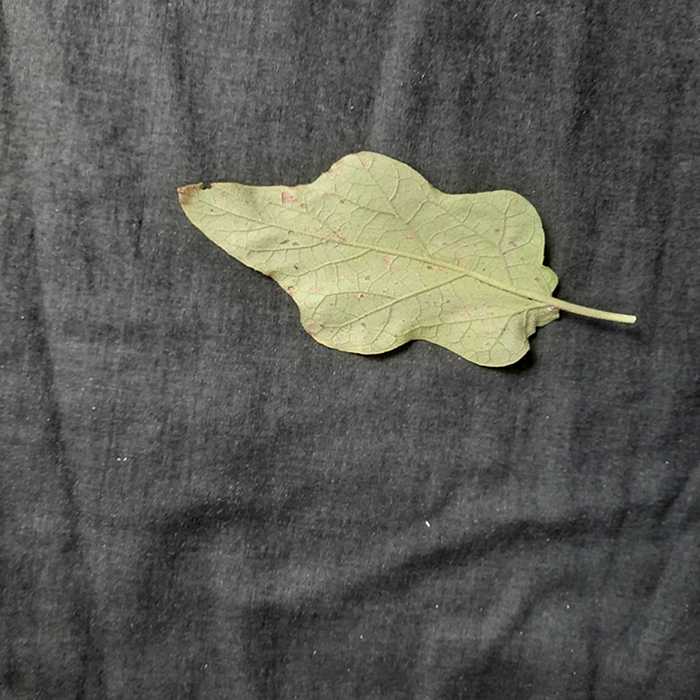
Plant: Eggplant
Label: Eggplant Cercopora leaf spot